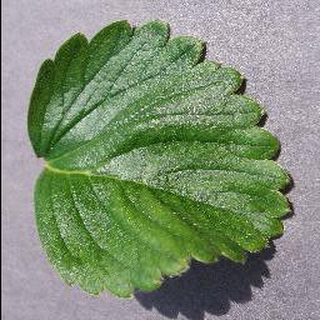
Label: healthy_strawberry